Herring Township, Sampson County, North Carolina

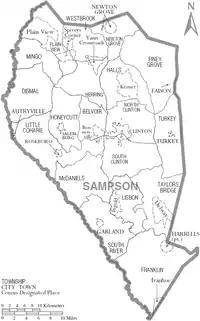
Map of Sampson County with municipal and townships labels

Herring Township is a township in Sampson County, North Carolina, United States.